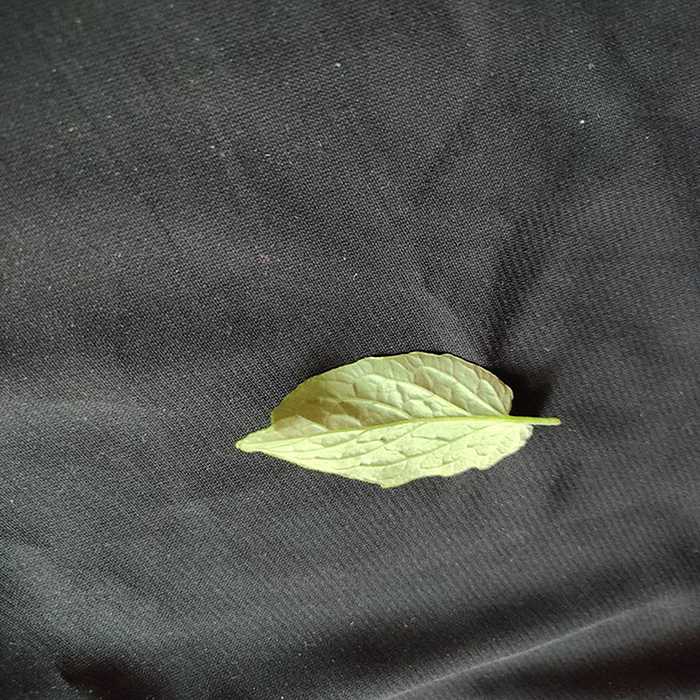
Plant: Tomato
Label: Tomato Fresh leaf